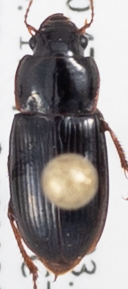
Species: Harpalus desertus
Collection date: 2019-04-17
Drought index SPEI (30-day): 0.272
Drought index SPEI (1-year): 1.22
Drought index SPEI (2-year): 0.54